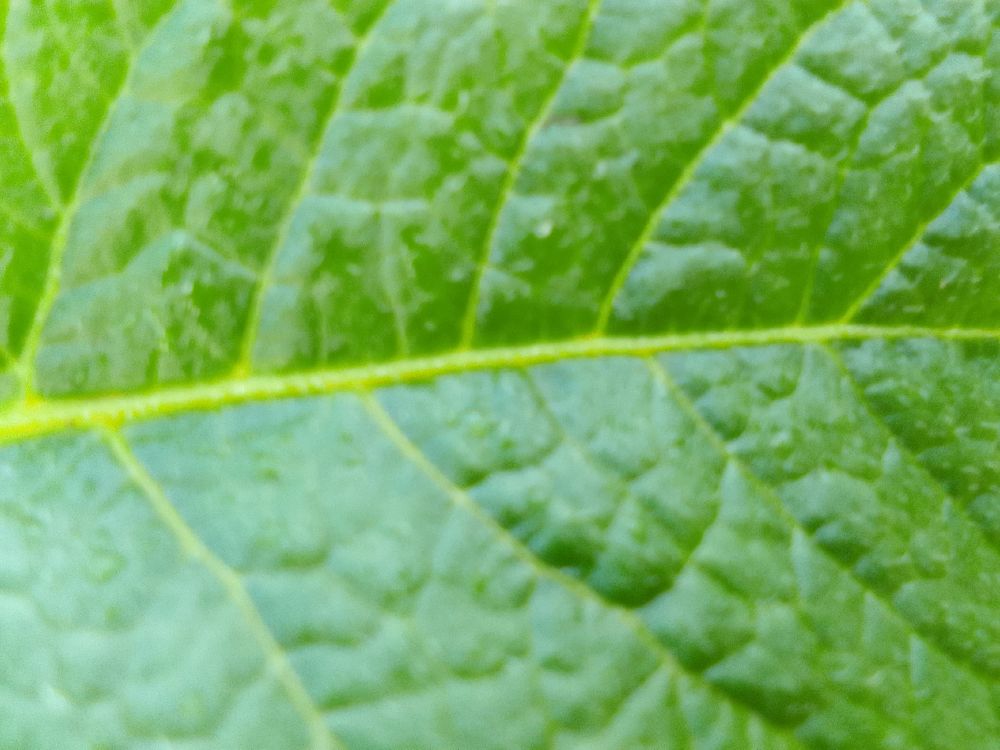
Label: Healthy